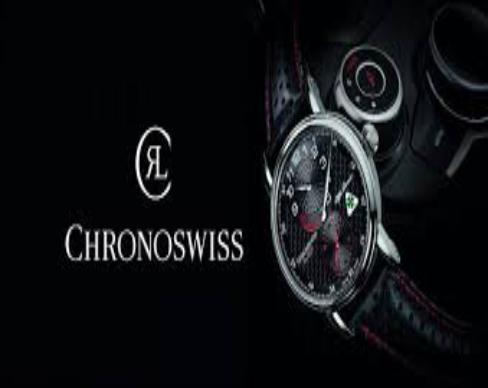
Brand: Chronoswiss-1
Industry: Electronic